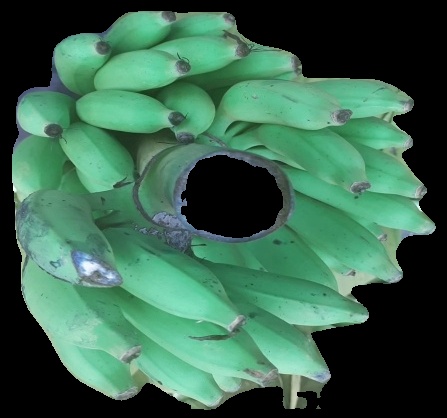
Variety: elakki-bale
Grade: grade2